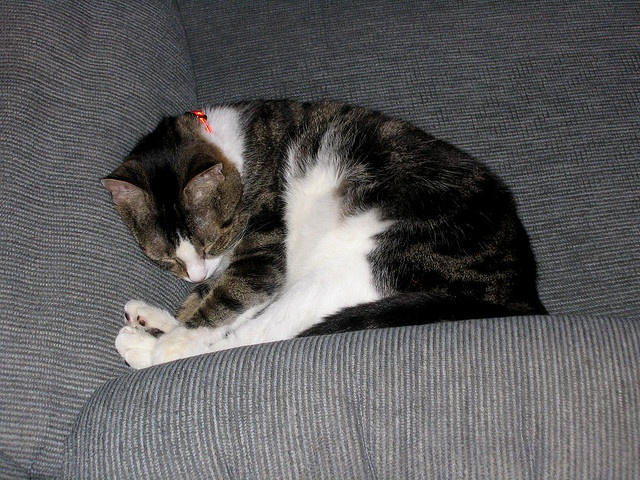
A cat sleeping in a blue chair.
A cat sleeps with all four legs tucked into the corner of a couch.
A white and gray cat sitting on top of a gray couch cushion.
a black and white cat sleeping on a couch
A cat sleeps in the corner of a grey couch.